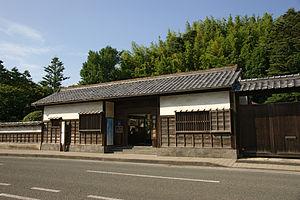
Le musée d'Art Tanabe est créé en 1979 à Matsue dans la préfecture de Shimane, au Japon. Conçu par Kiyonori Kikutake et avec une superficie totale de 854 m², il héberge une collection d'ustensiles pour la cérémonie du thé japonaise et autres trésors acquis par le clan Tanabe local.